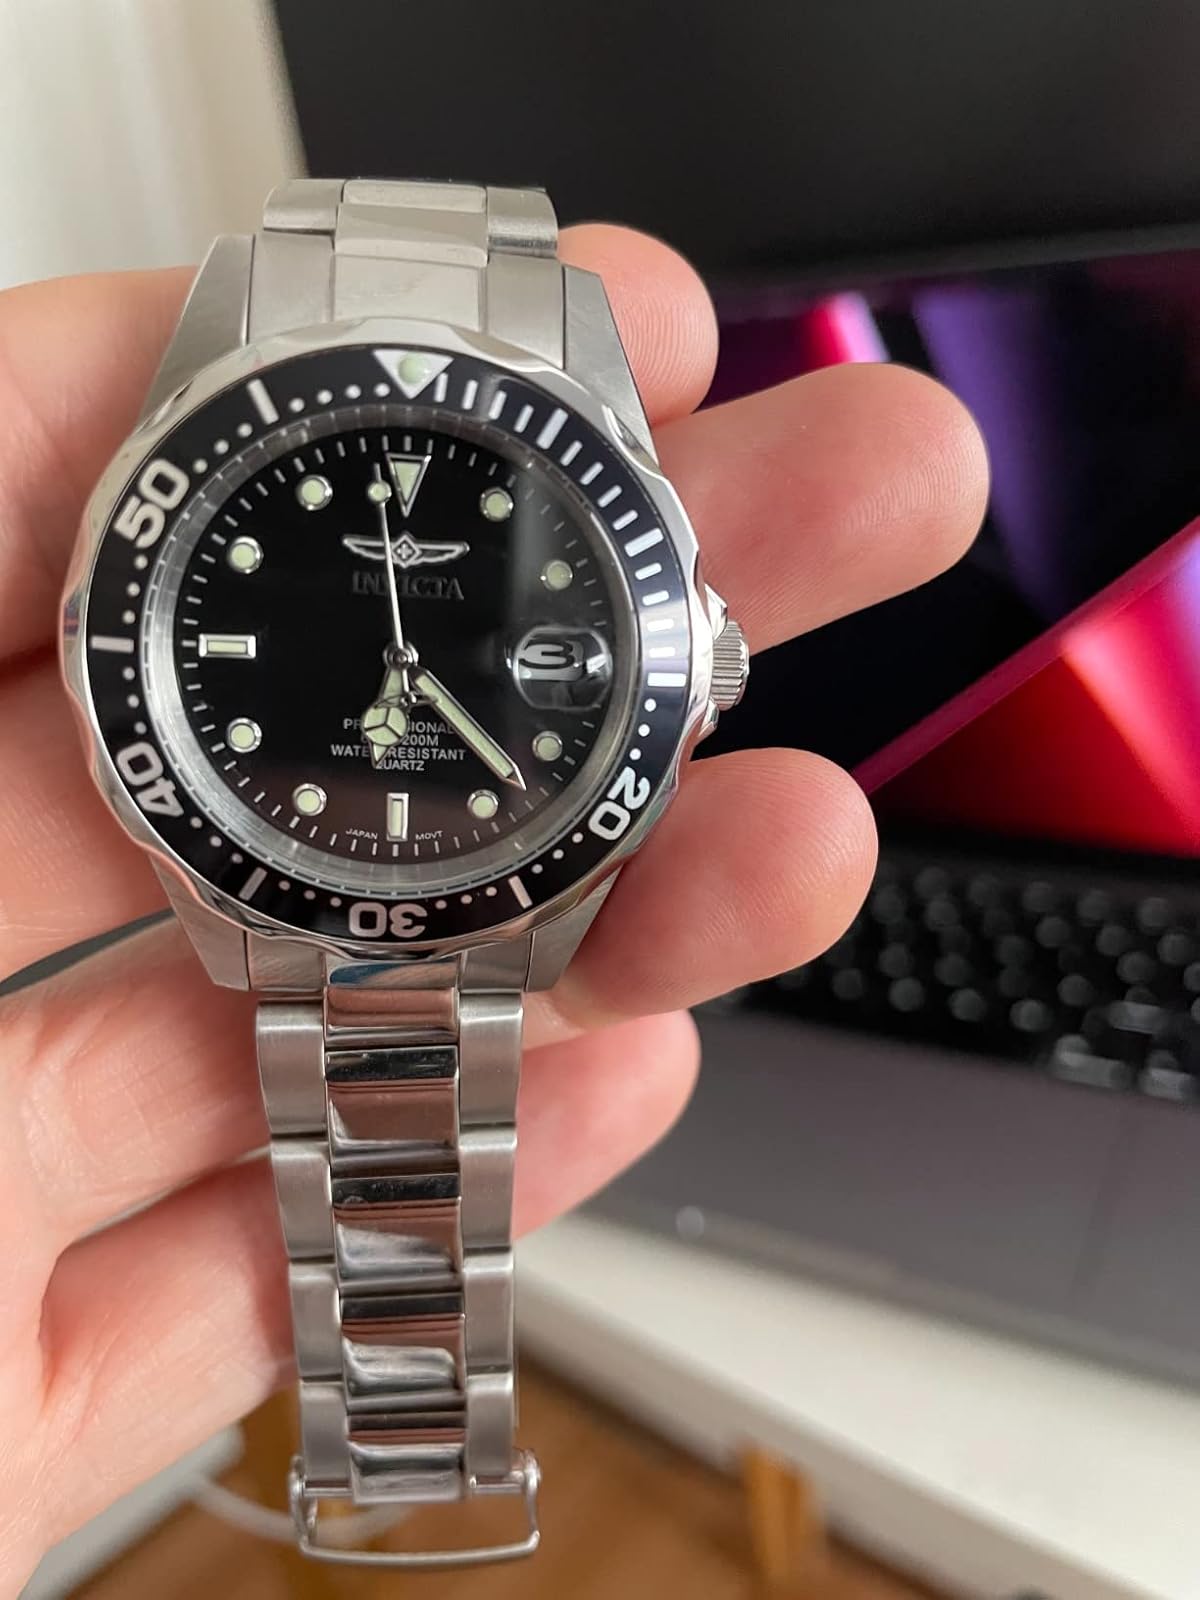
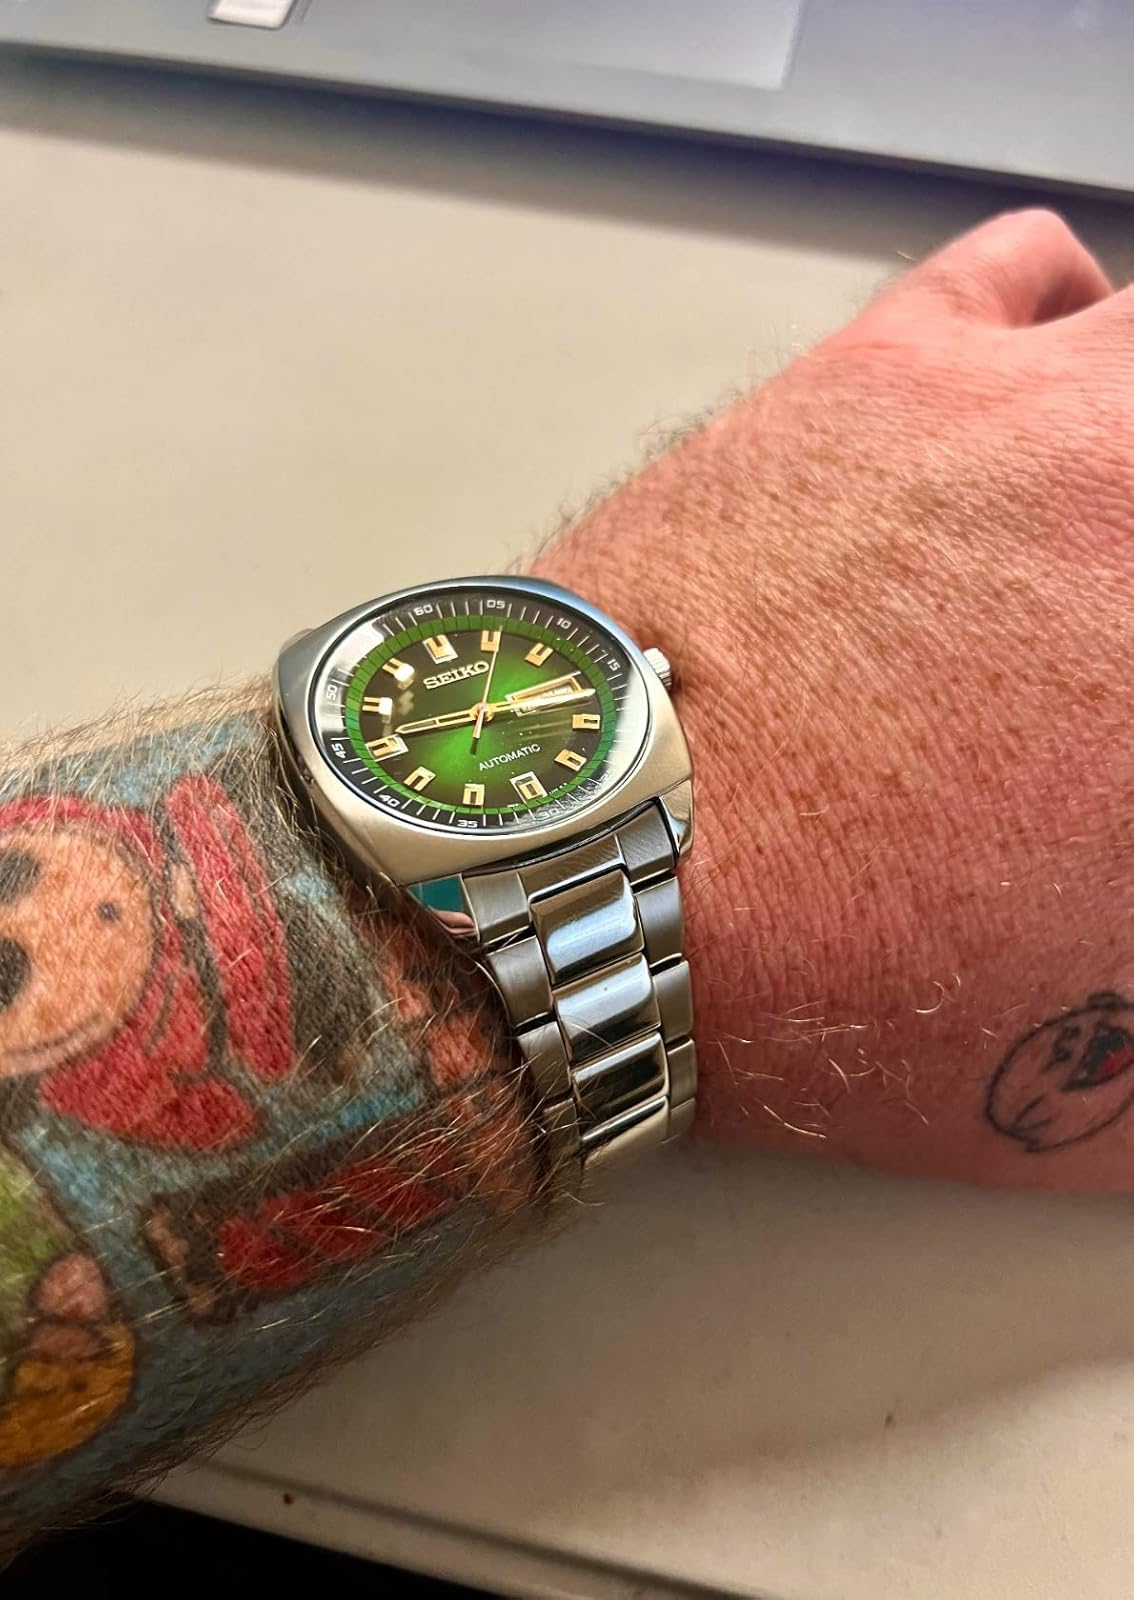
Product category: accessories_watch
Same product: no